Storekvina station

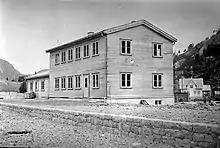
The station nearing completion in July 1942

Storekvina Station was built during the Second World War under the German-administrated expansion of the Sørlandet Line west of Kristiansand. The station building was completed in 1942 after designs by Gudmund Hoel at NSB Arkitektkontor. It was originally proposed to be named Stor-Kvina, but this was changed to Storekvina. Irregular revenue traffic commenced on the line on 17 December 1943 and the station became operative from the same day. Electric traction was introduced on 18 February 1944, ahead of ordinary traffic commencing on 1 March 1944.